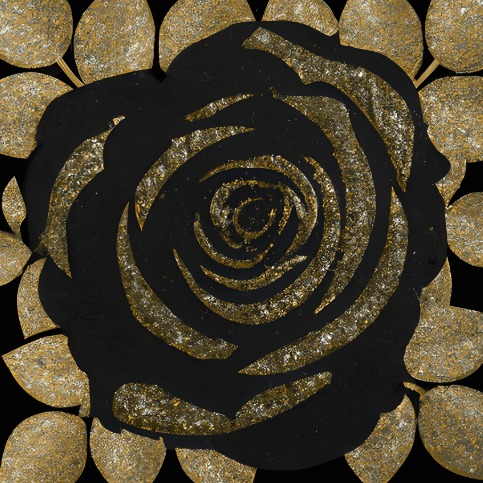
미적 점수 (1~10점): 1